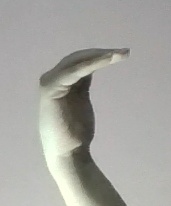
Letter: haa